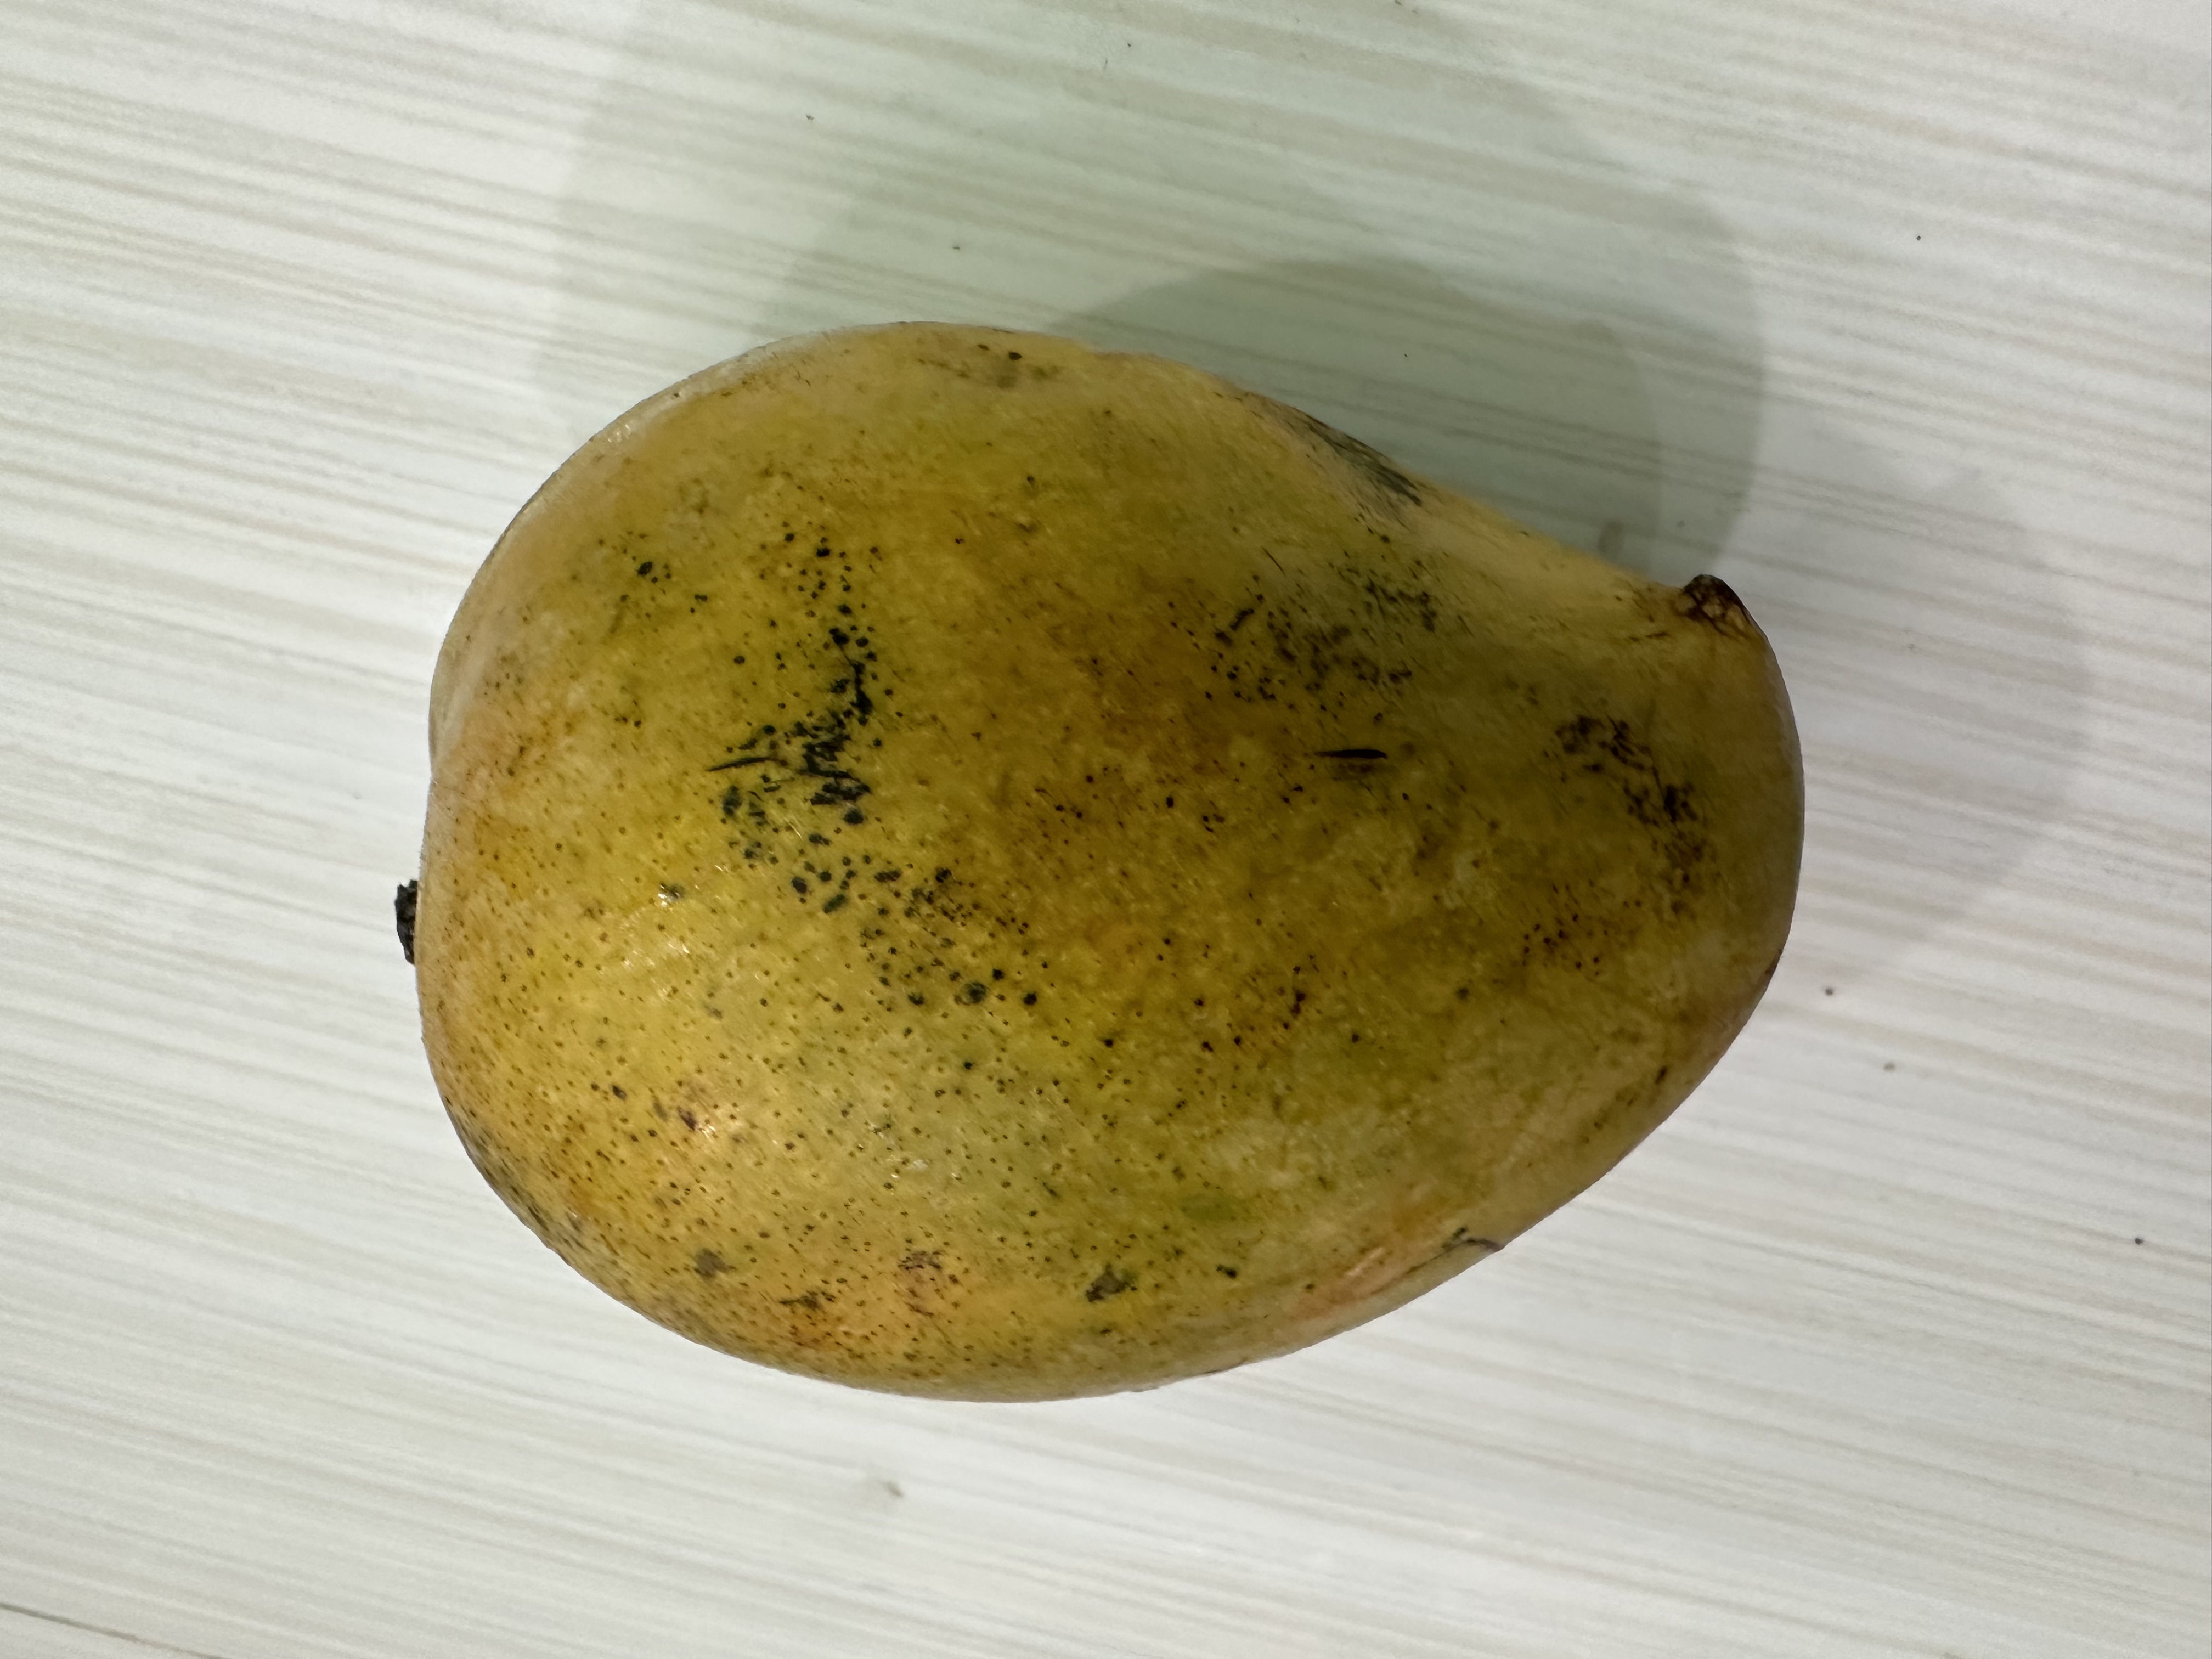
Mango variety: Nilambori